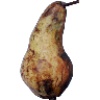
Label: pear_abate